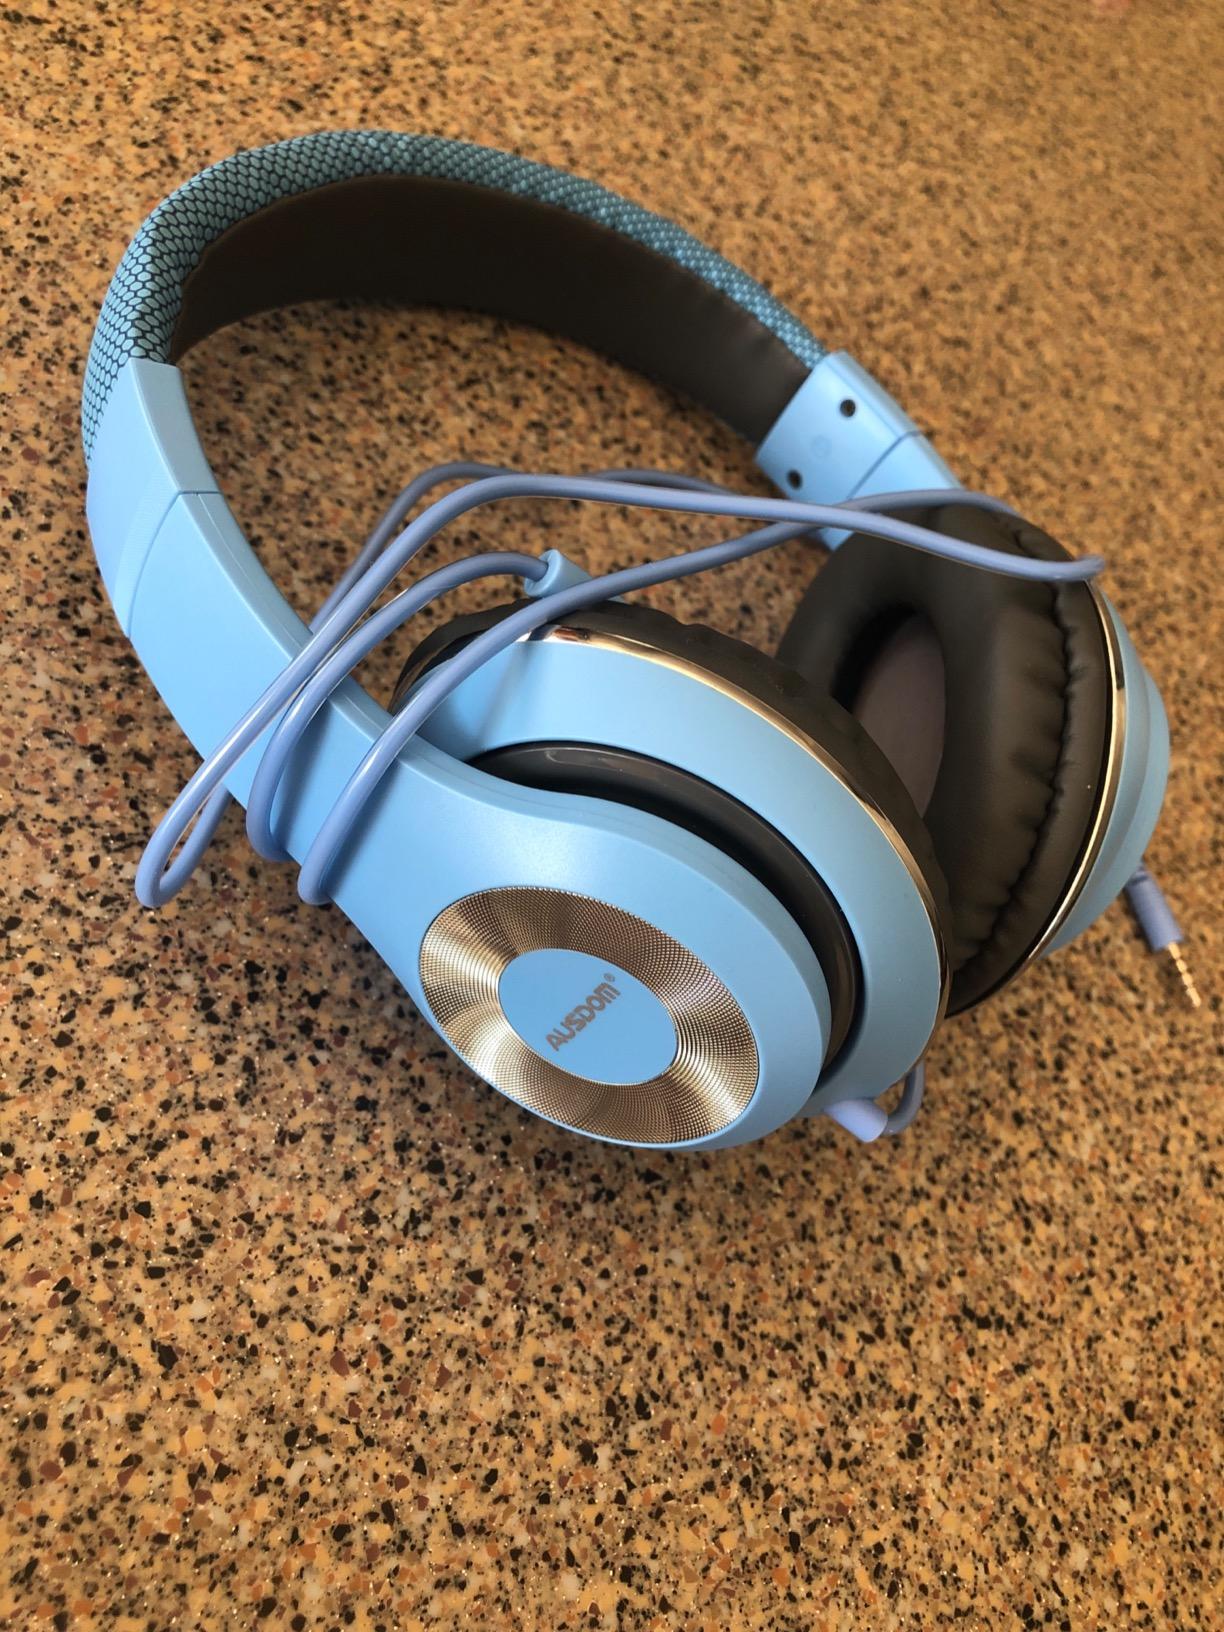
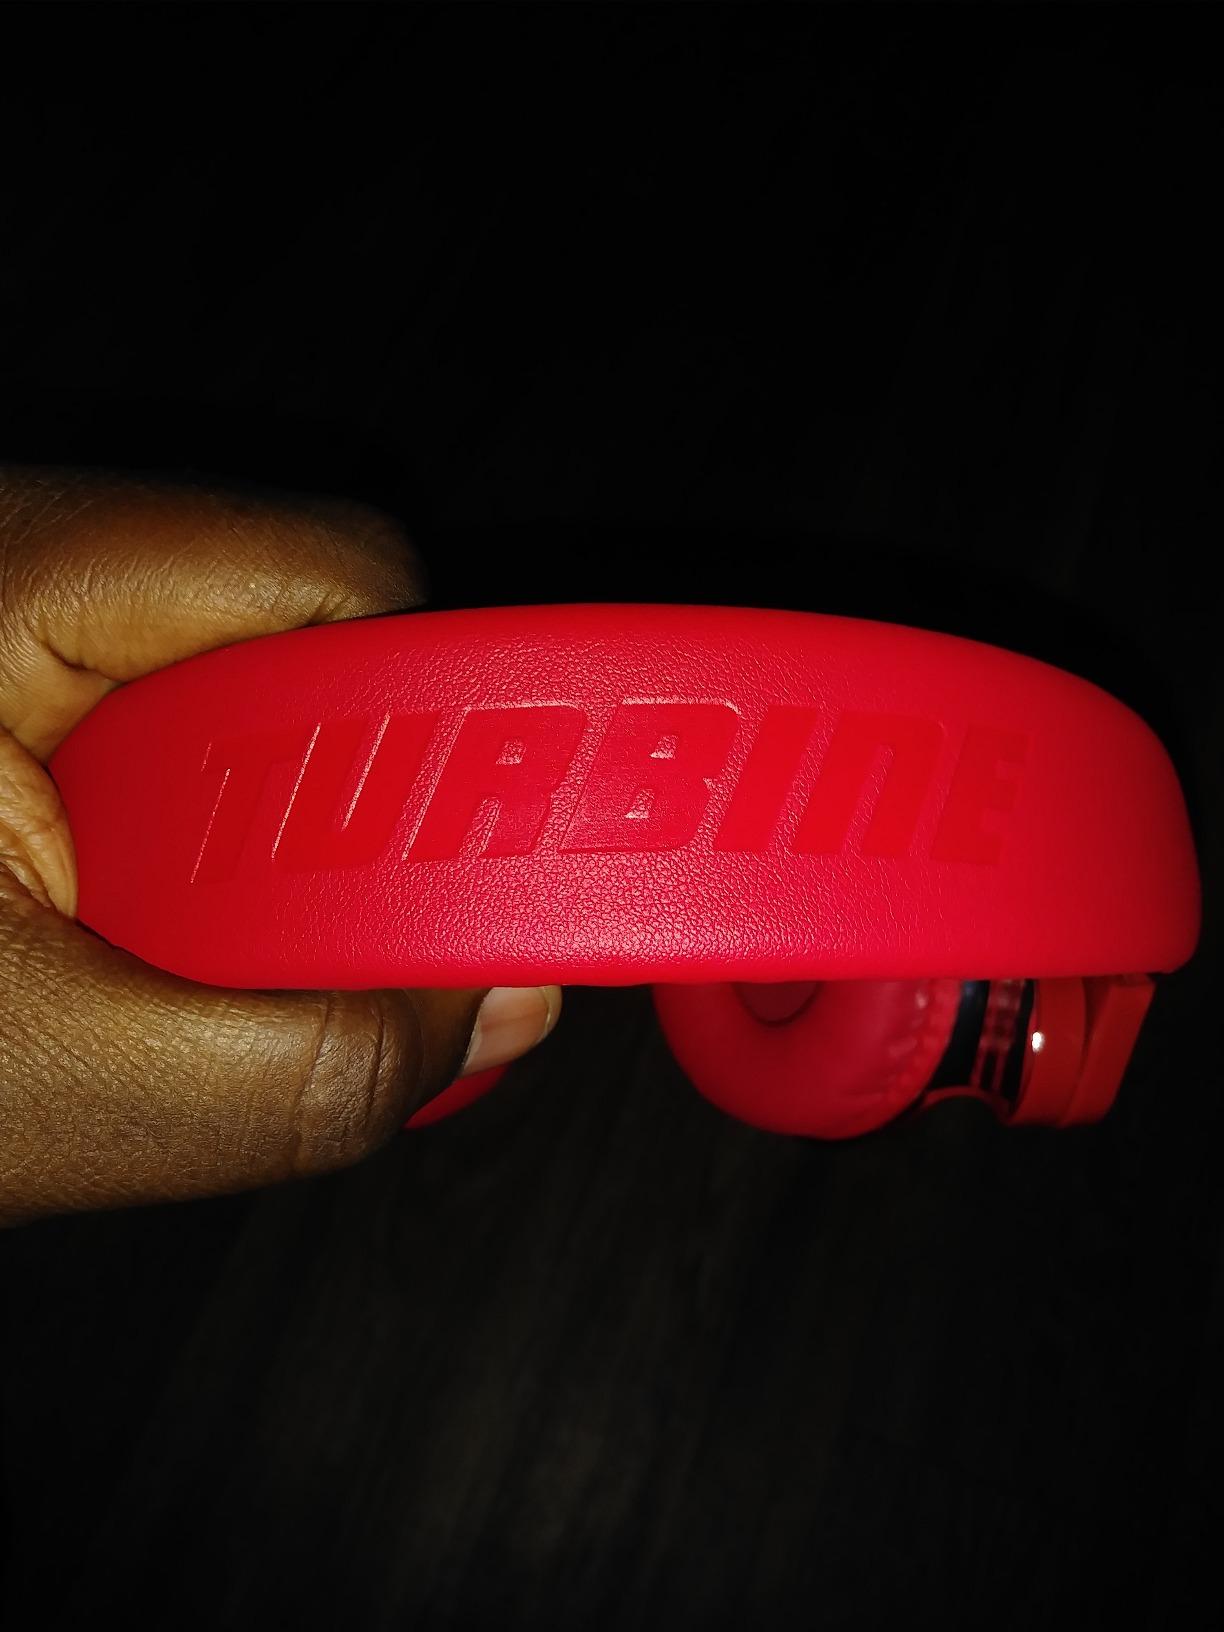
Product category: headphones
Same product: no